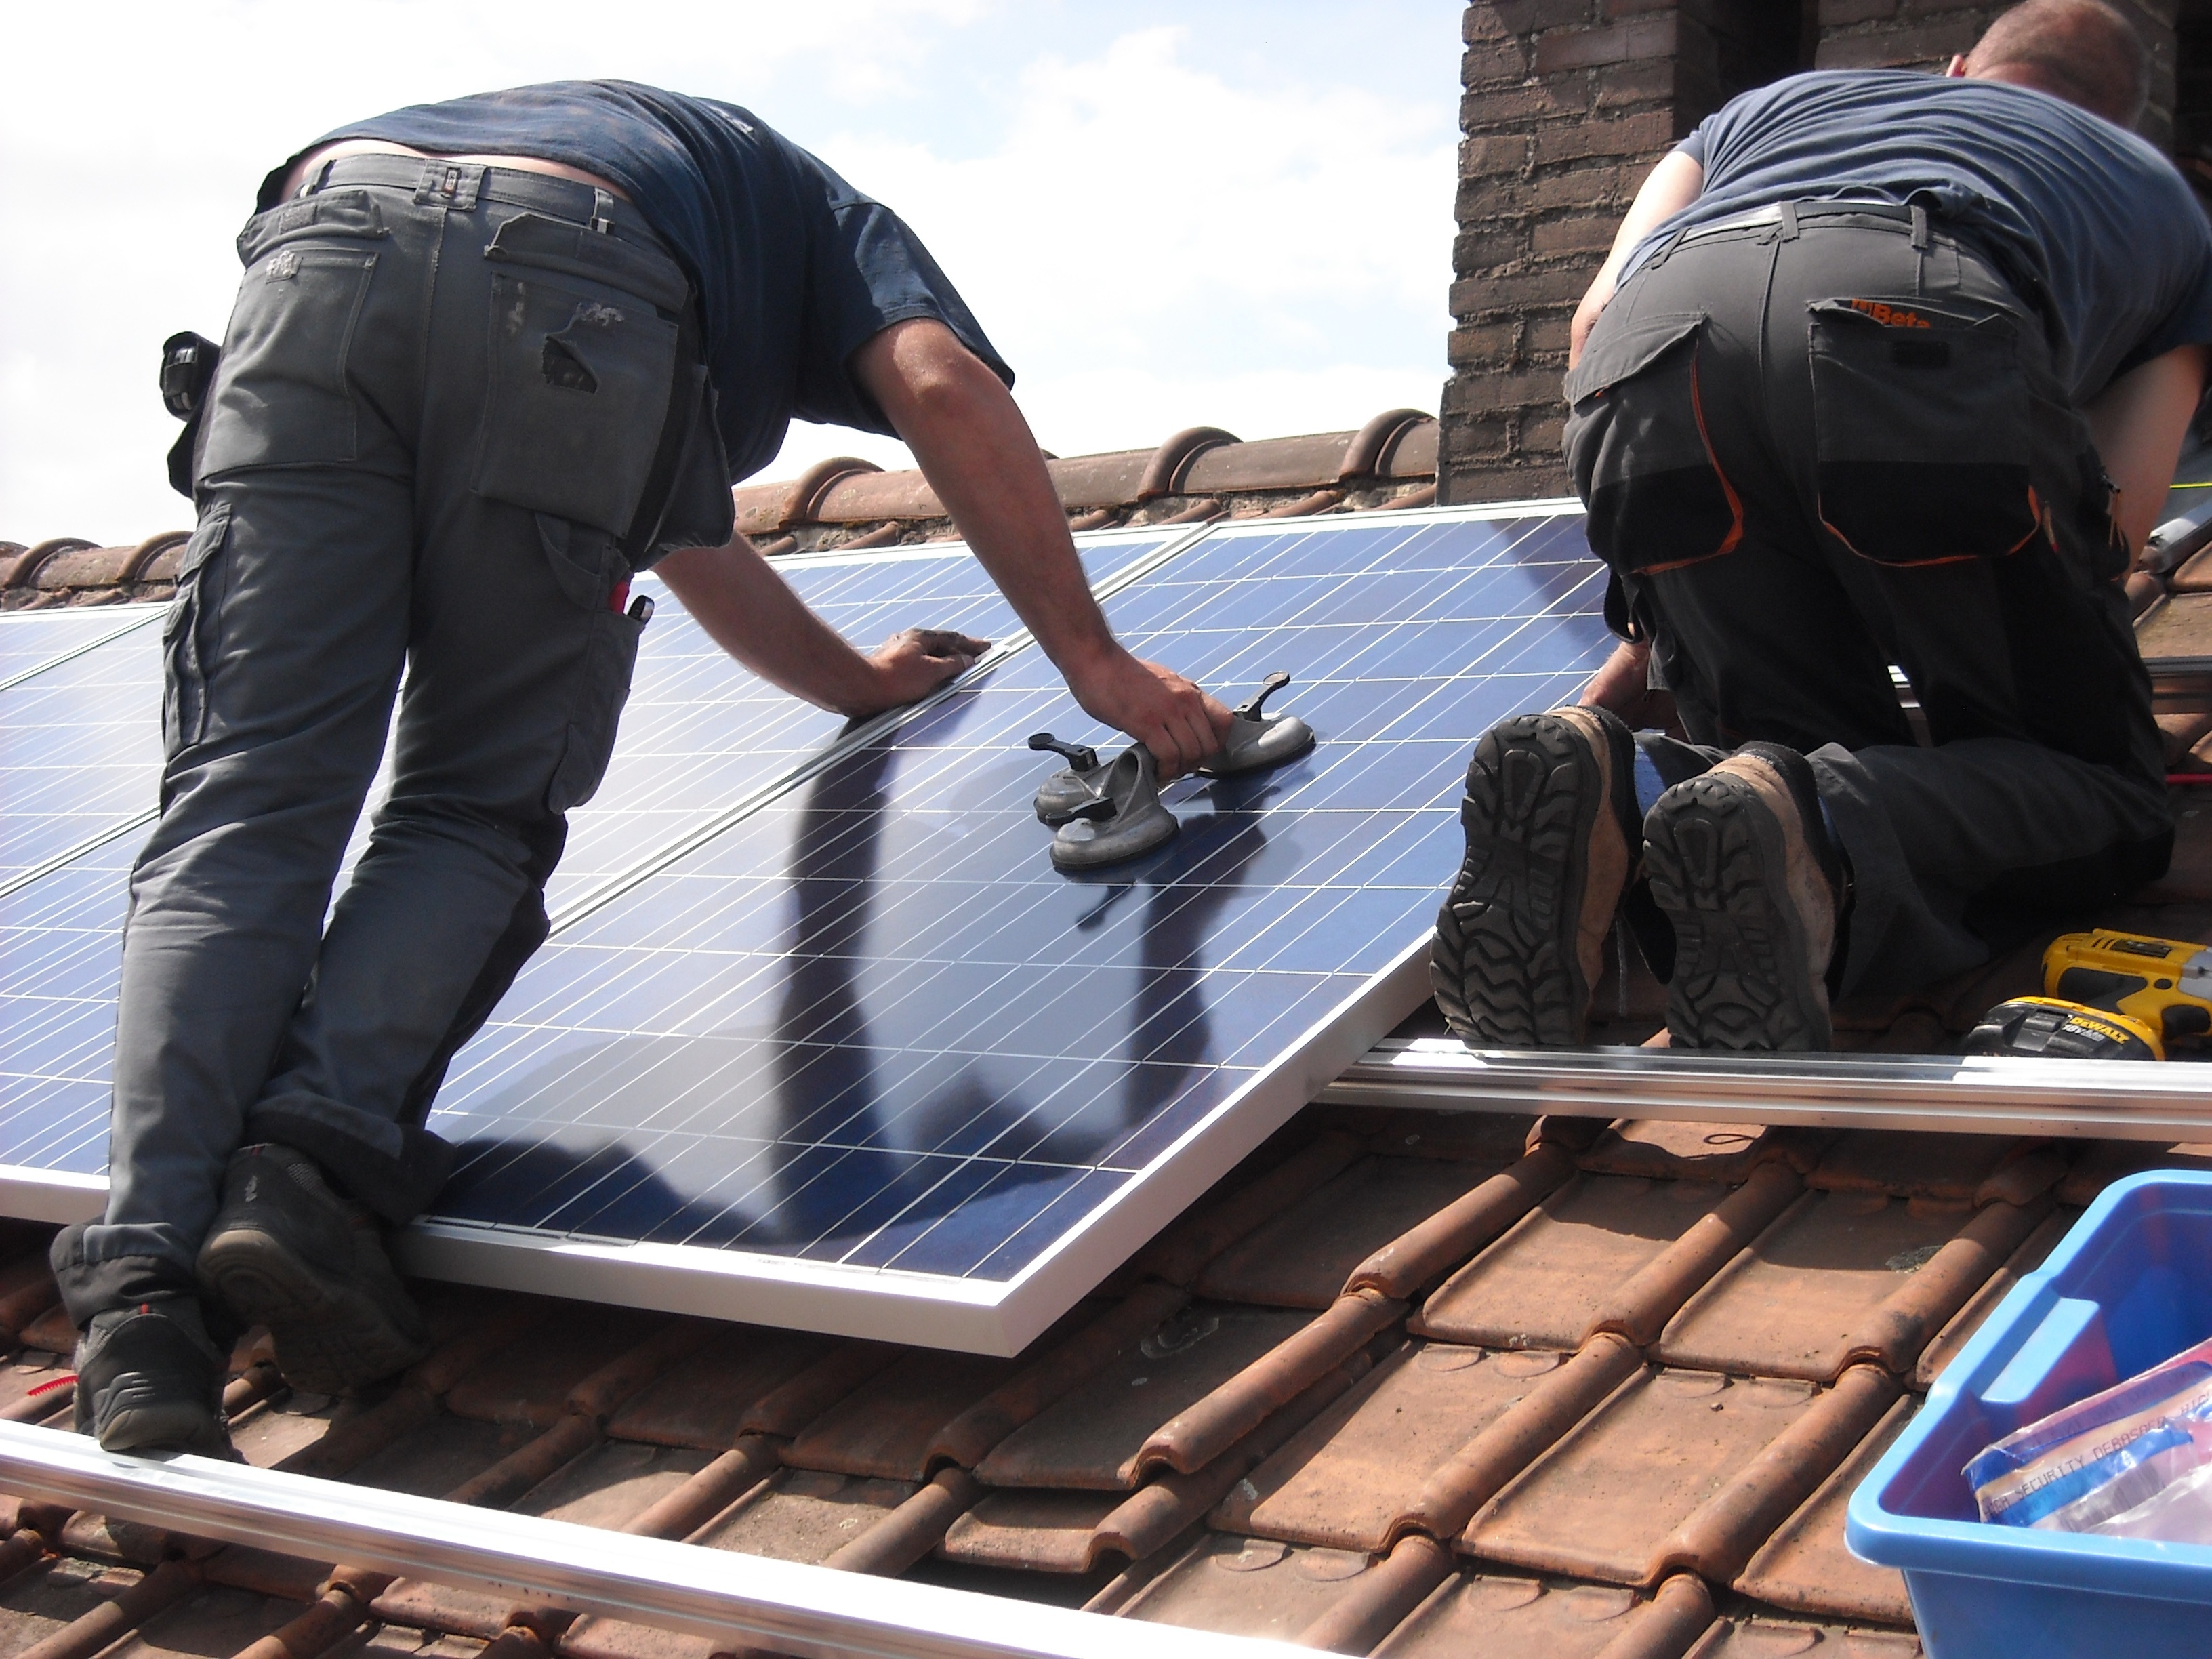
water, roof, vehicle, electricity, green energy, roofing, roofer, labor, durable, solar panels, placement, green power, outdoor structure